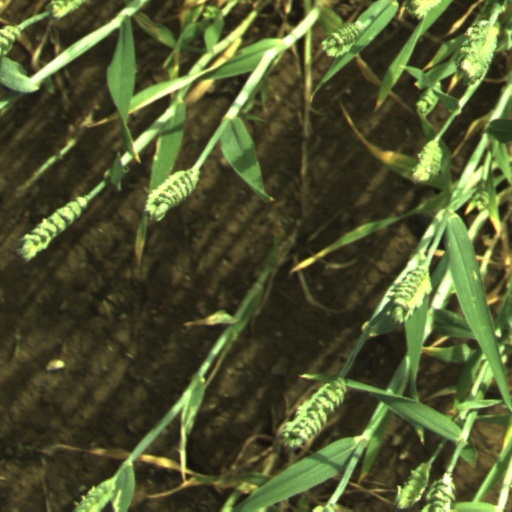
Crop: wheat